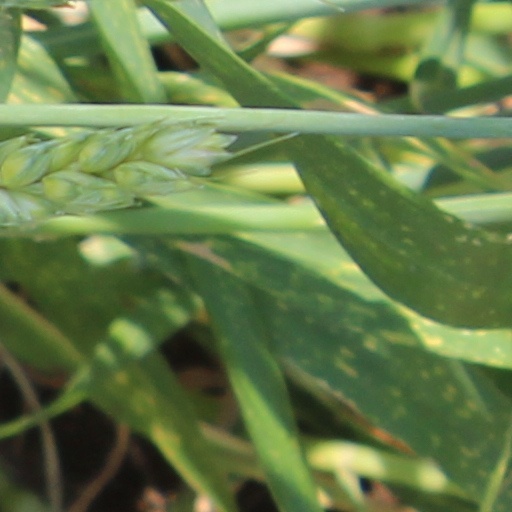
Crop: wheat